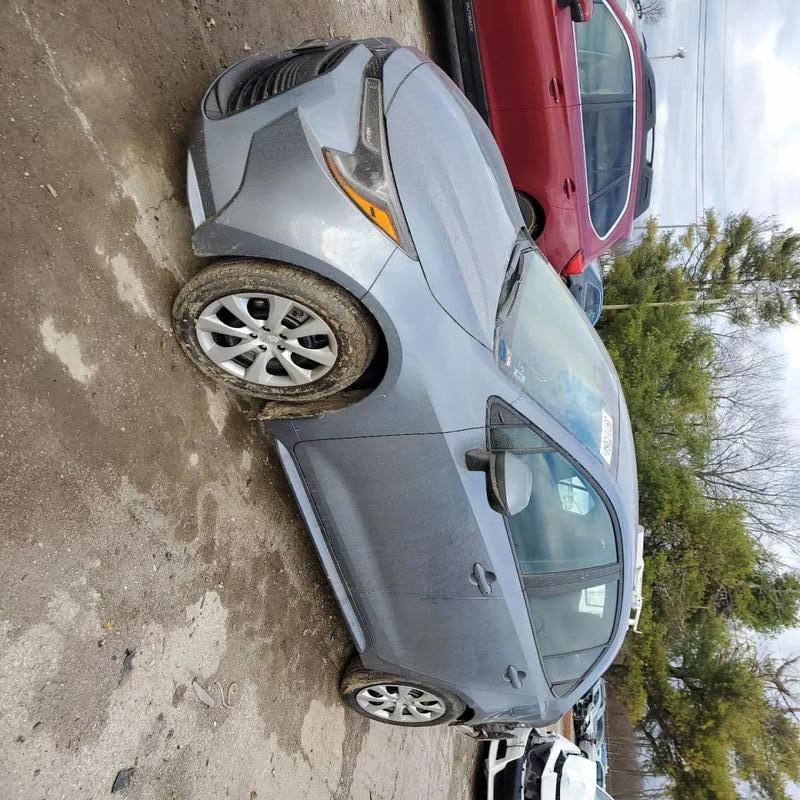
Aucun dommage détecté.
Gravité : aucun